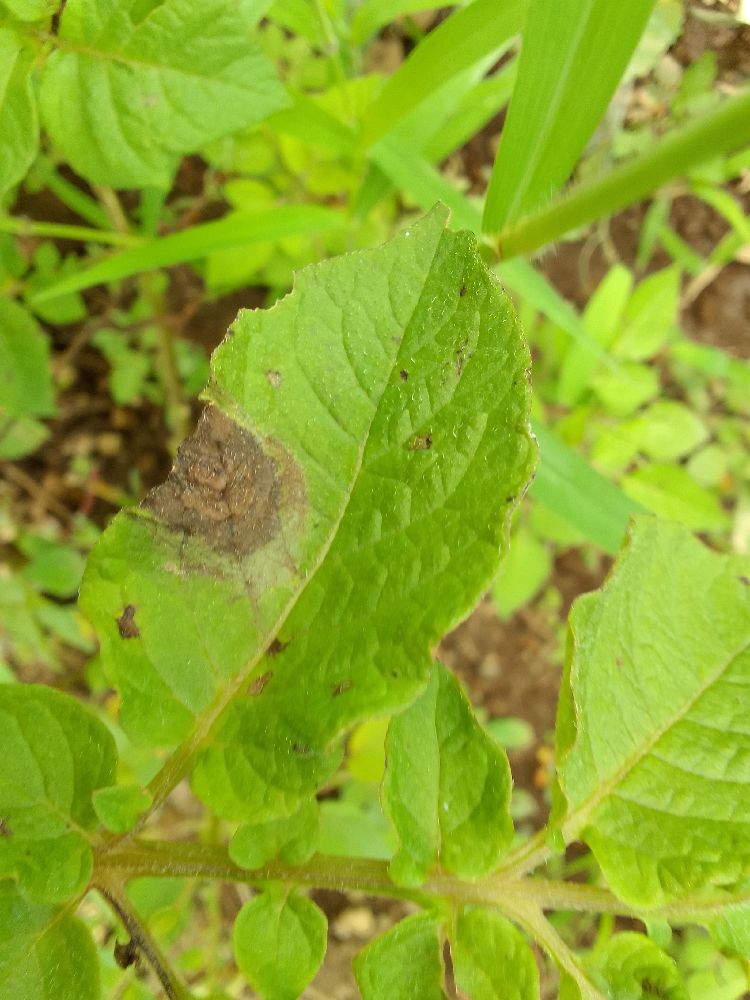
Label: Late blight